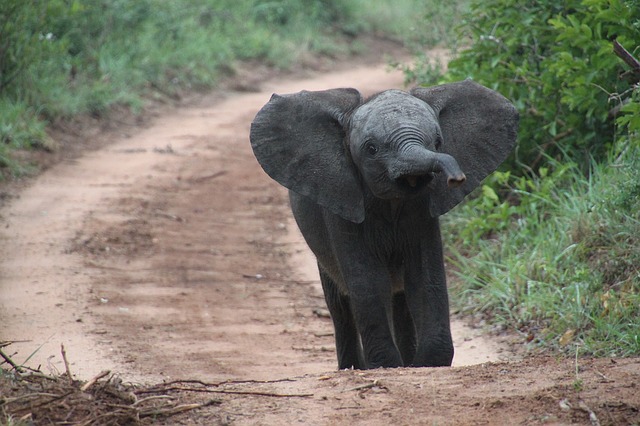
Label: elefante